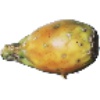
Label: Cactus fruit 1